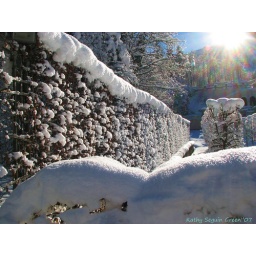
I thought the snow on this fence in Bavaria looked like snow balls were thrown at it and stuck there.